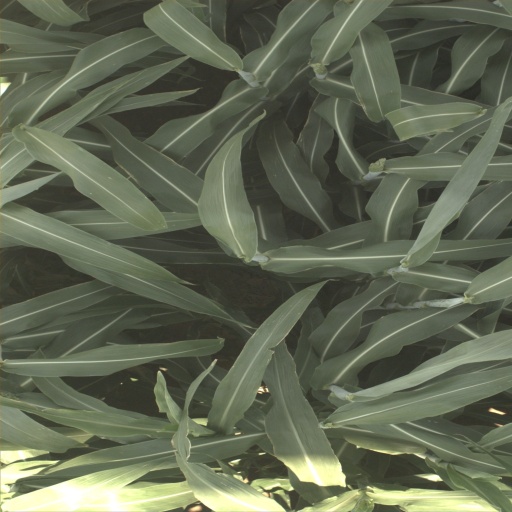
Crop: sorghum